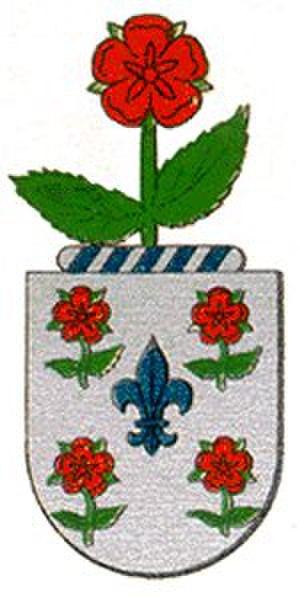
Afonso Gonçalves de Antona Baldaya, est un noble portugais, un des premiers colons de Terceira, dans l'archipel des Açores.